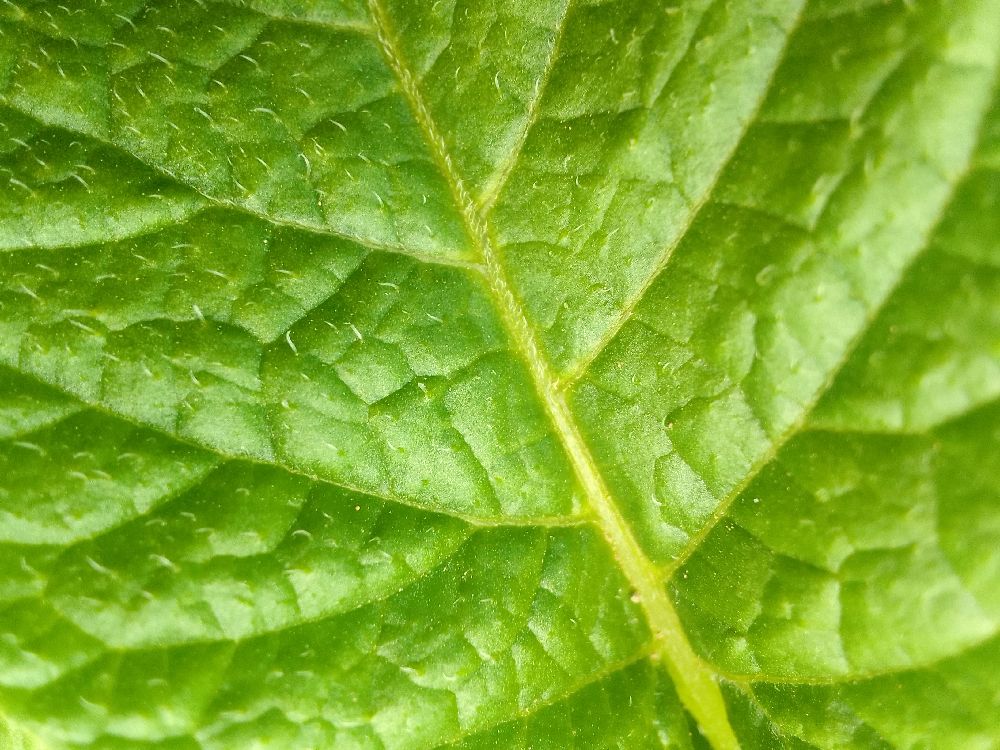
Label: Healthy